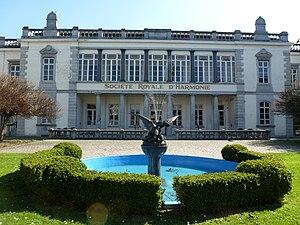
Cette page regroupe l'ensemble du patrimoine immobilier classé de la ville belge de Verviers.